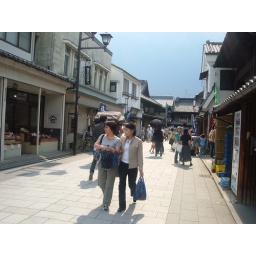
People near the clock tower